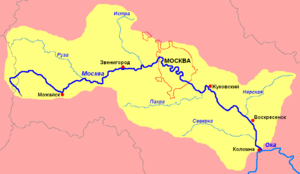
Pakhra
Pakhra er en flod i Moskva oblast i Rusland. Den er en højre biflod til floden Moskva. Pakhra er 135 km lang, med et afvandingsområde på 2.580 km². Pakhra fryser til i november/december og bliver under isen til månedsskiftet marts/april. Største bifloder er Motsja og Desna. Byen Podolsk ligger ved Pakhras bred.